Khowai

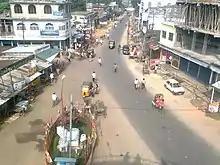
A view of Shubhash park from Kohinoor Complex

As of the 2001 India census, Khowai had a population of 17,621. Males constituted 51% of the population and females 49%. Khowai has an average literacy rate of 86%, higher than the national average of 59.5%: male literacy is 88%, and female literacy is 85%. In Khowai, 9% of the population is under 6 years of age.